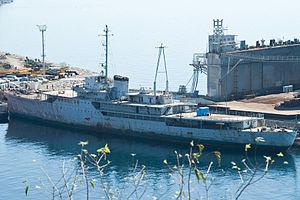
Entre 1943 et 1944, le Kiebitz était un mouilleur de mines de la Kriegsmarine, durant la Seconde Guerre mondiale.